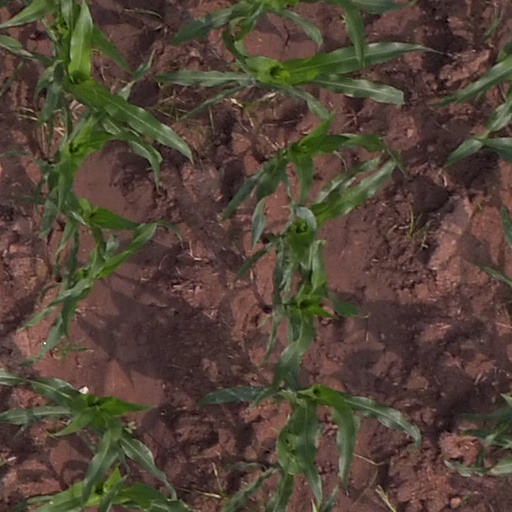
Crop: maize; corn